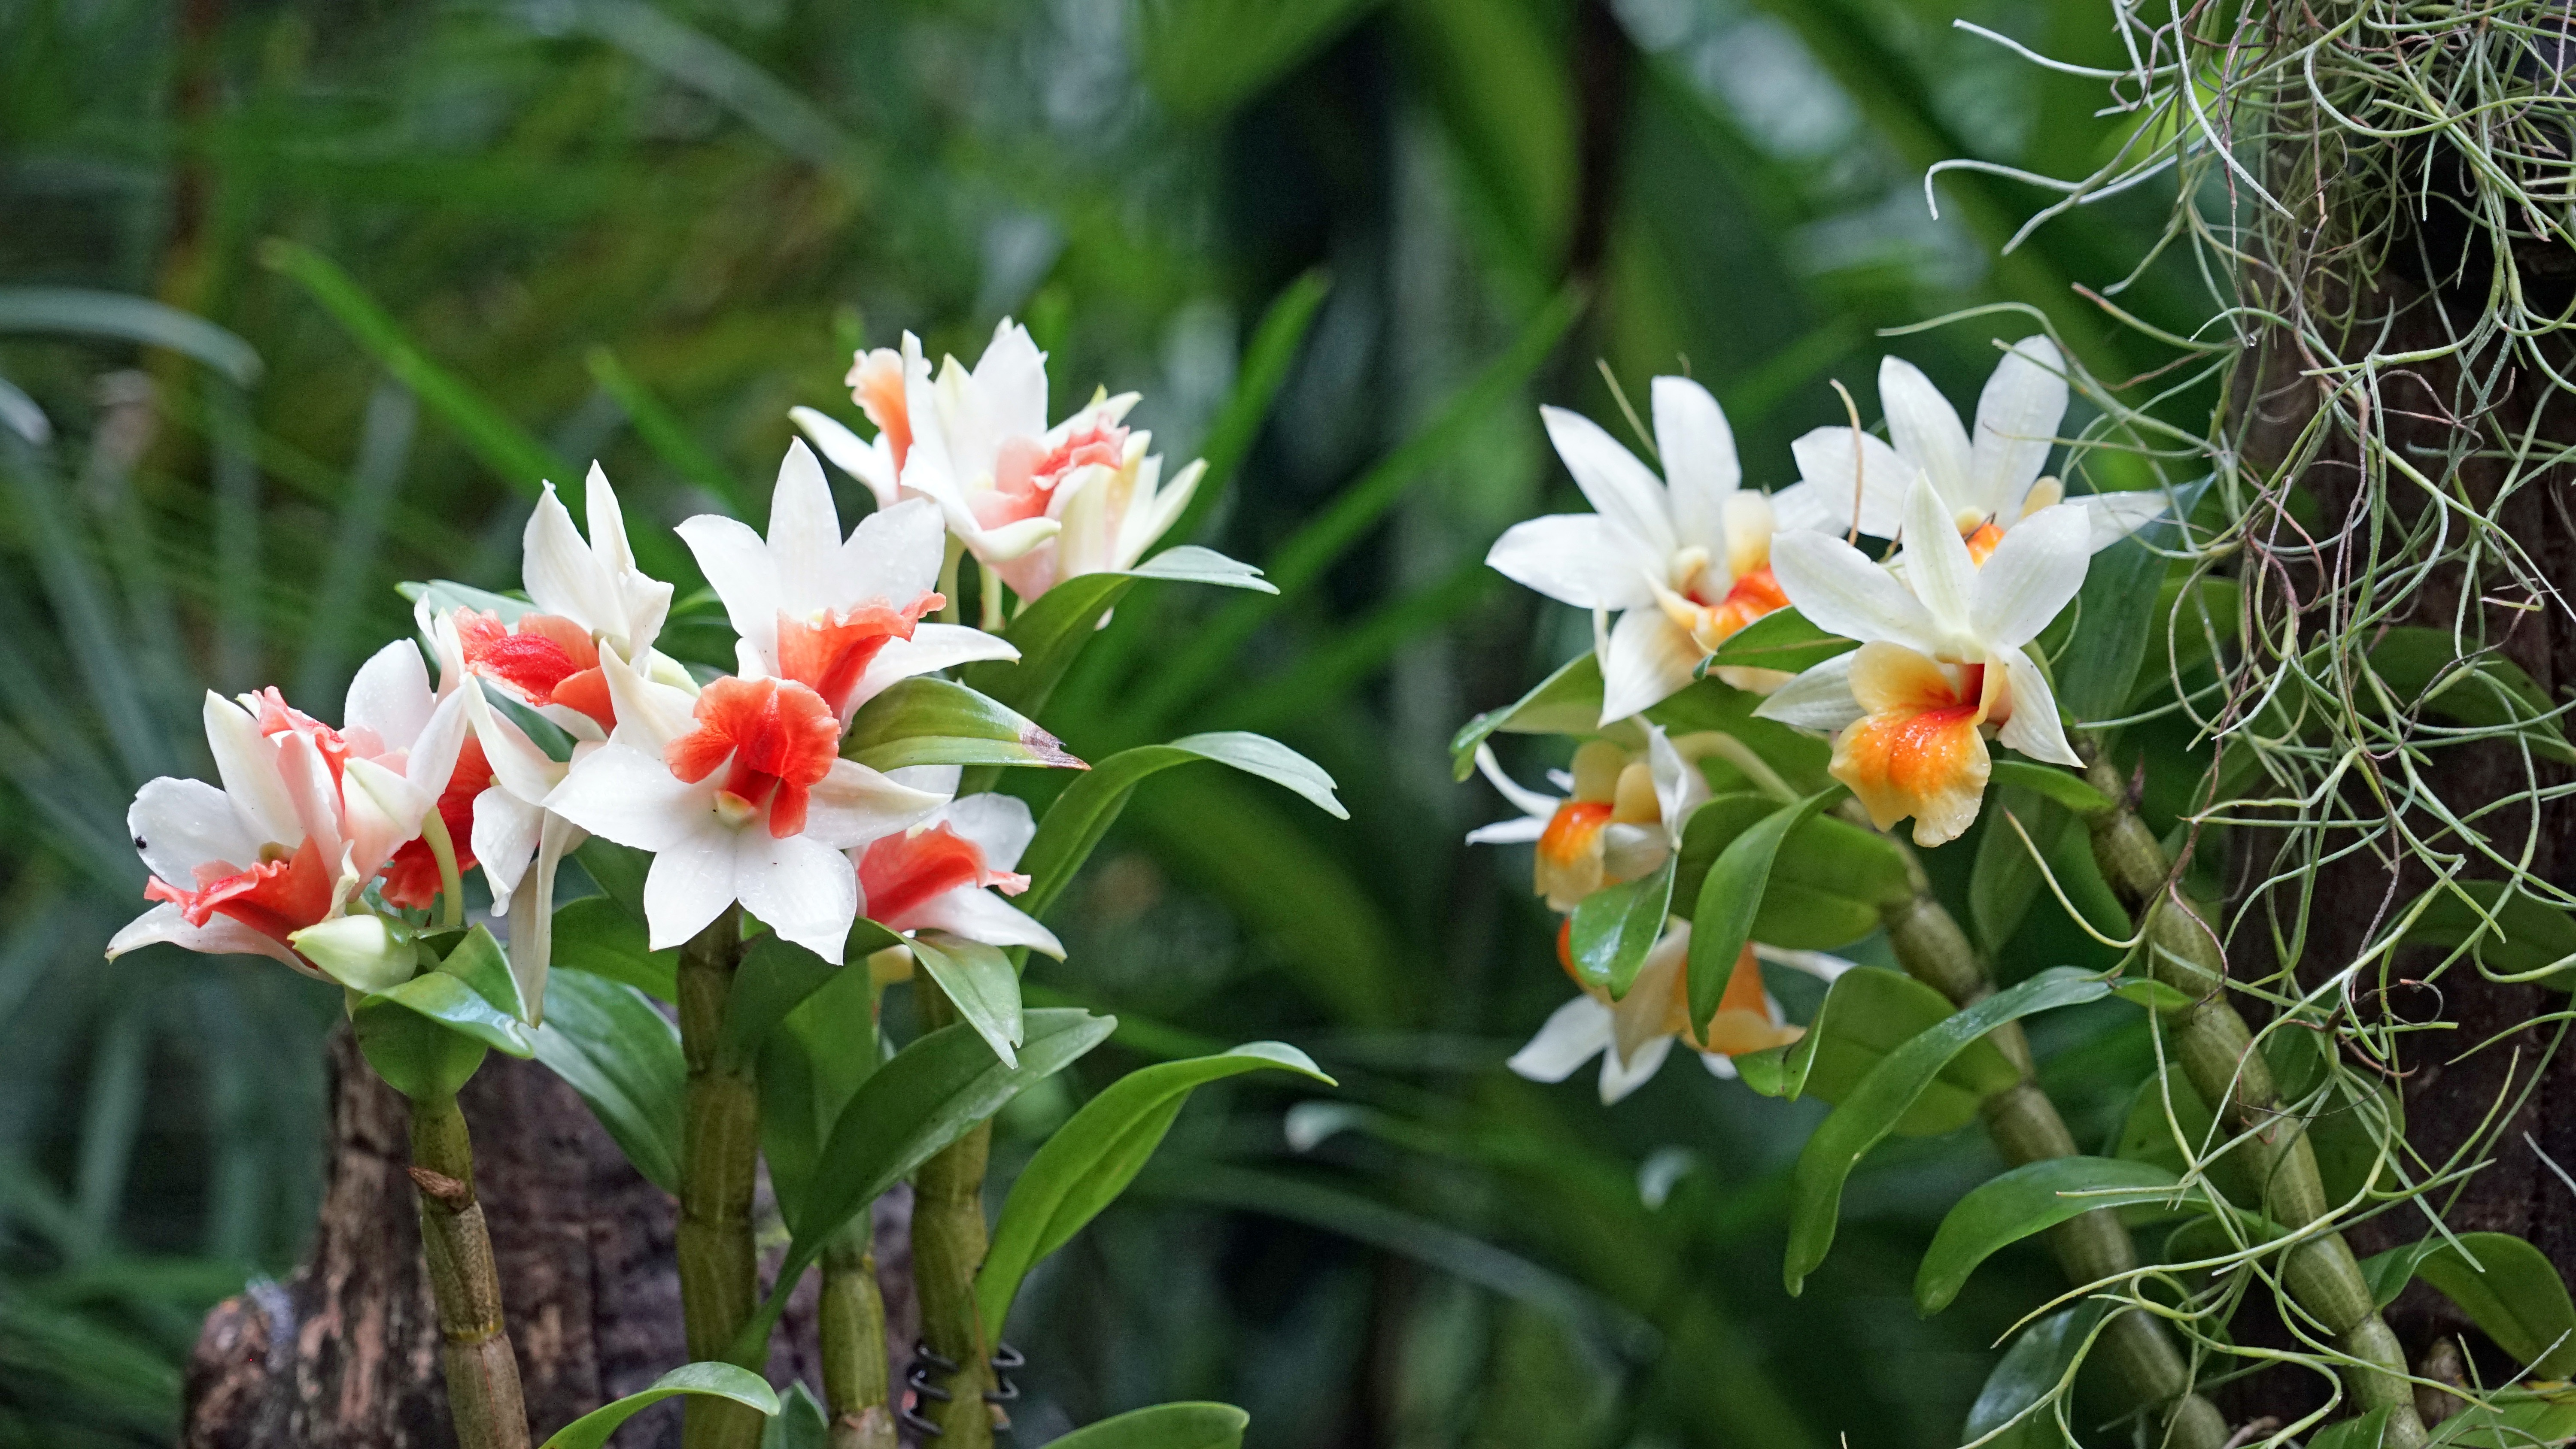
plant, flower, tropical, park, botany, flora, orchid, wildflower, botanical garden, singapore, flowering plant, cattleya, dendrobium, land plant